Constantin Floros

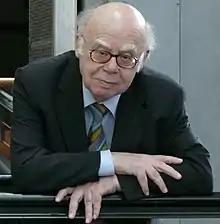
Constantin Floros in 2014

Constantin Floros (Greek: Κωνσταντίνος Φλώρος; born 4 January 1930) is a Greek-German musicologist. Among the leading German musicologists, his output includes "pioneering research" on the Second Viennese School, especially Alban Berg as well as György Ligeti.